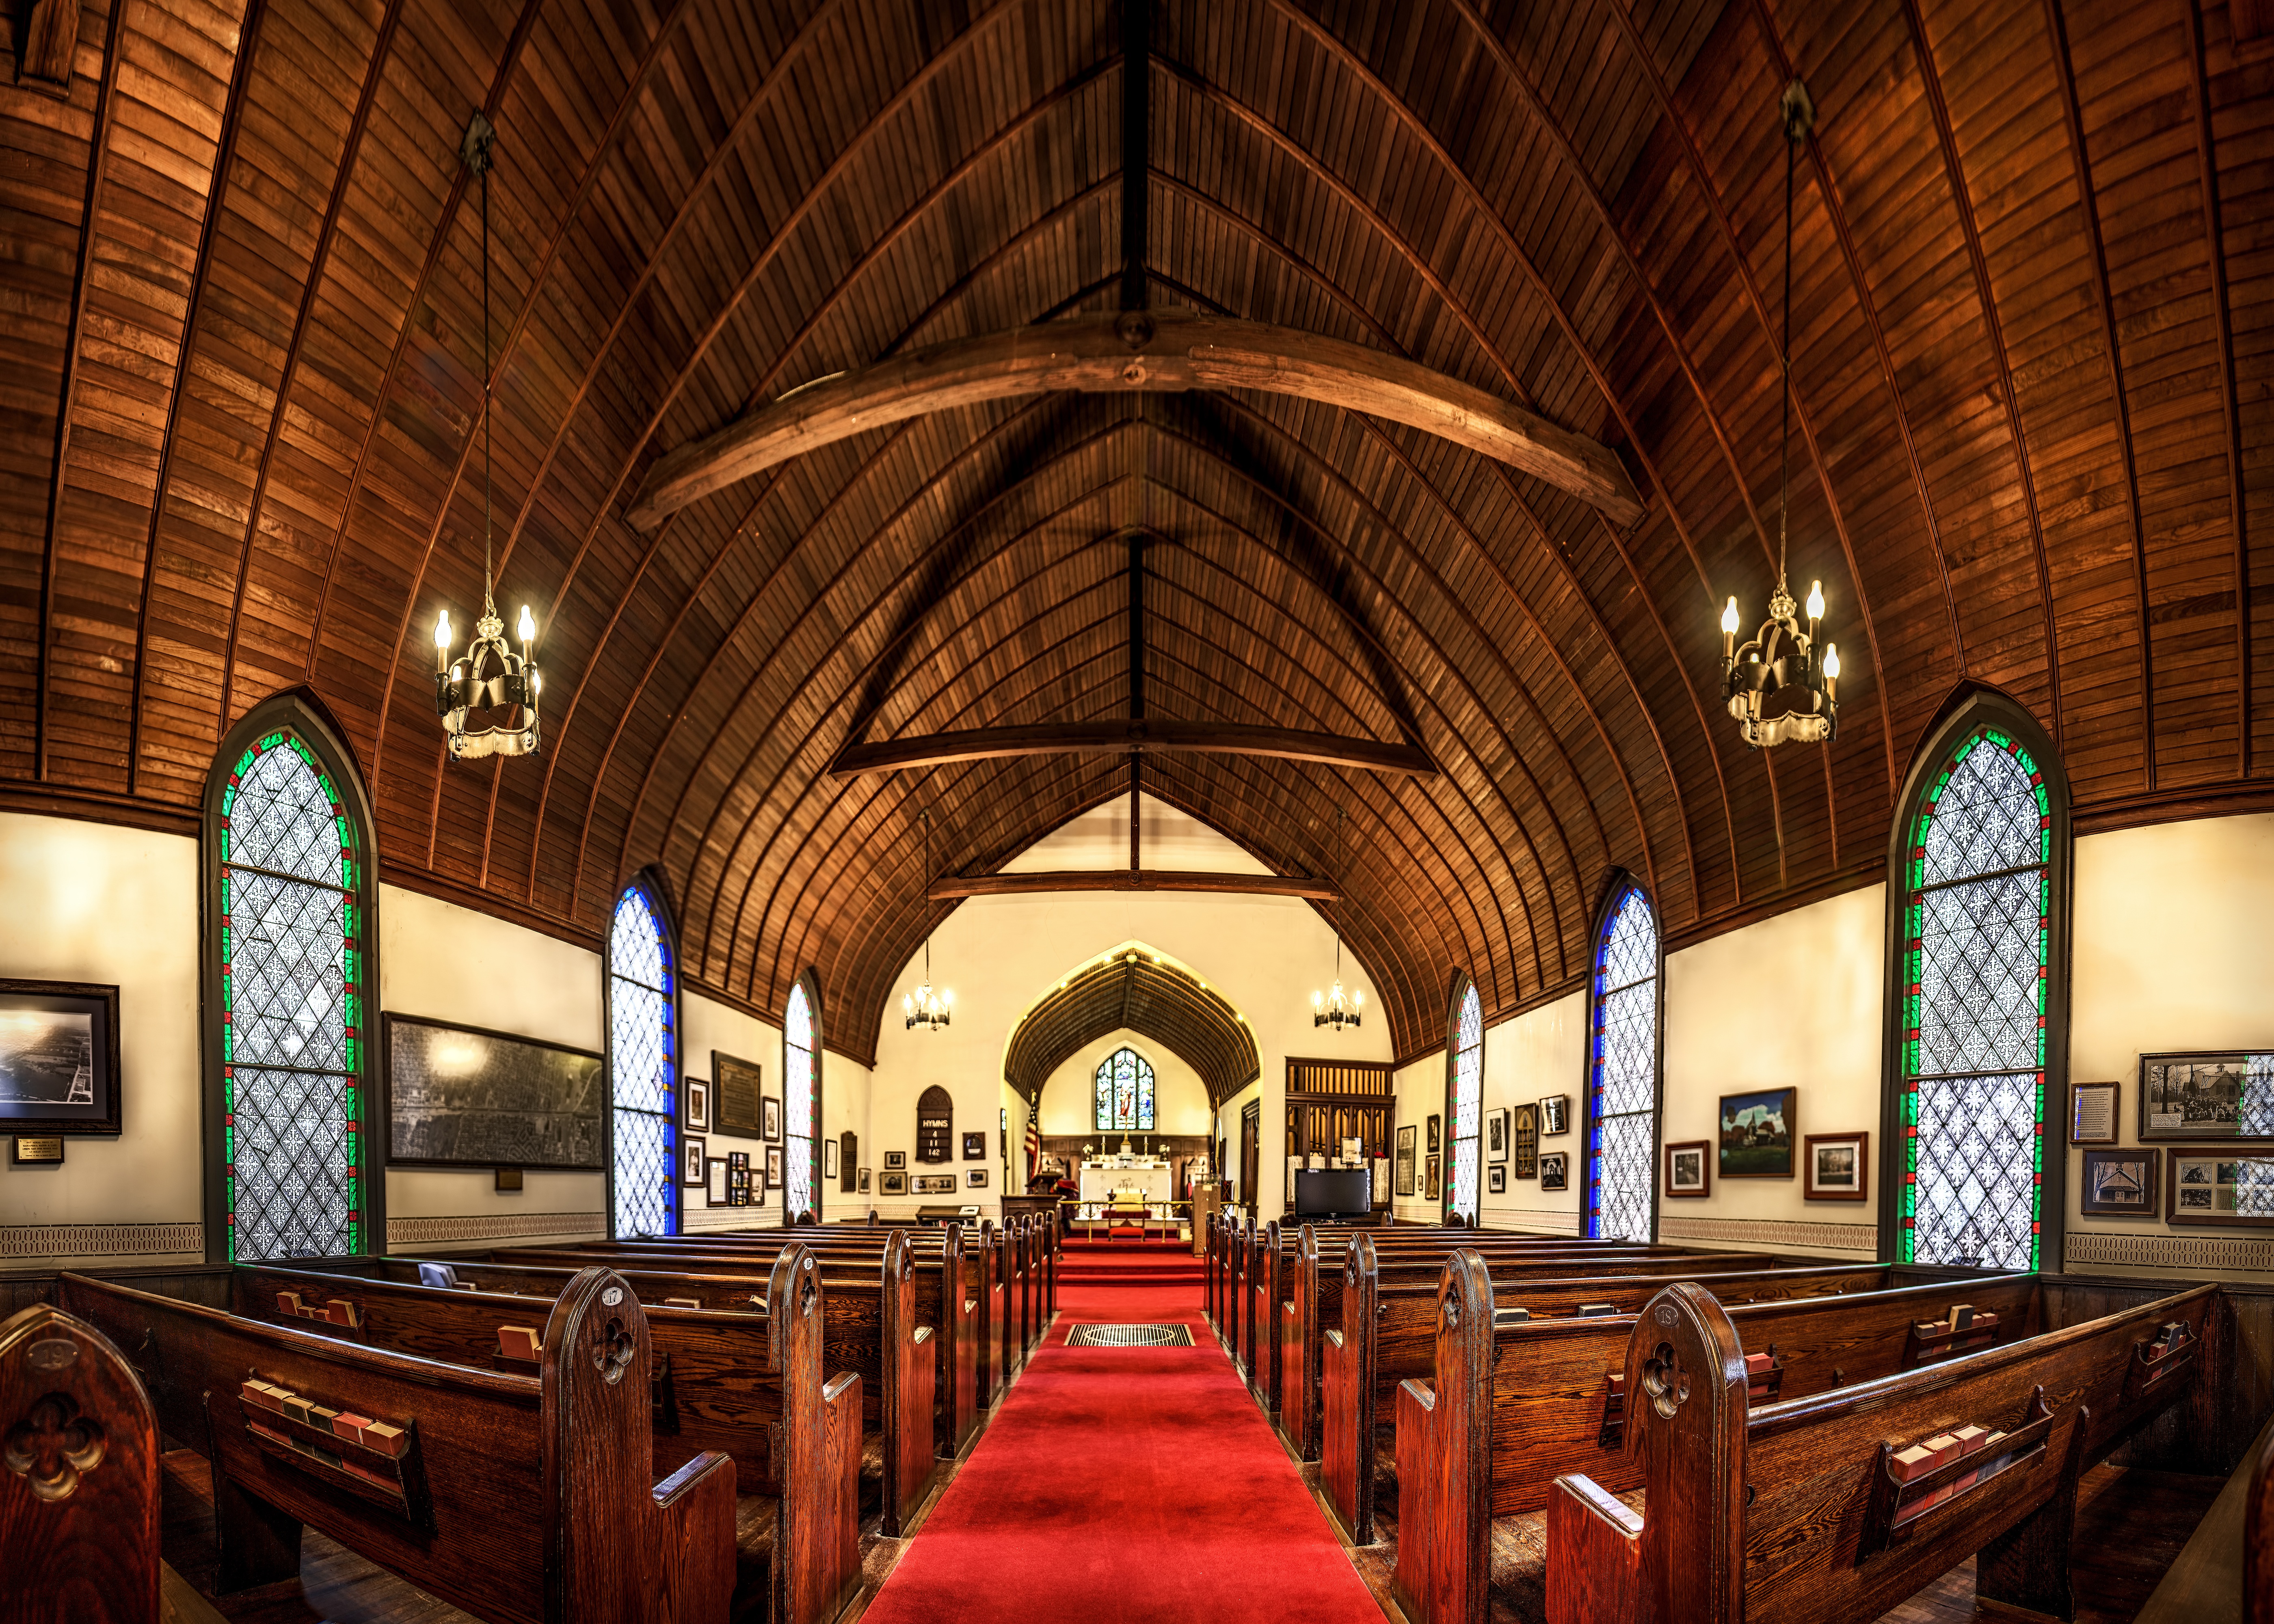
building, religion, church, chapel, lighting, place of worship, spiritual, interior design, synagogue, christianity, estate, lobby, house of worship, function hall